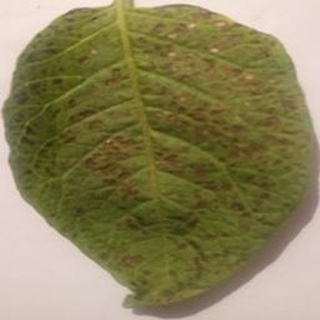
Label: potato_early_blight